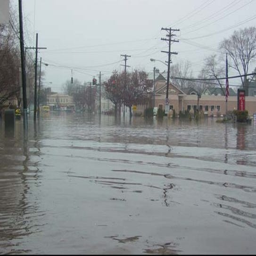
most was under water during the april